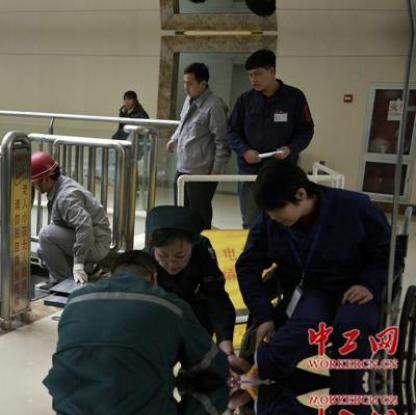
Objects in the image:
label: helmet
label: head
label: head
label: head
label: head
label: head
label: head
label: head